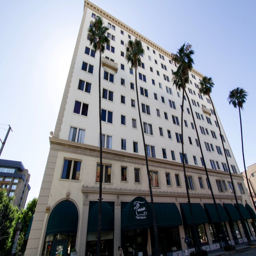
palm trees line the sidewalk in front